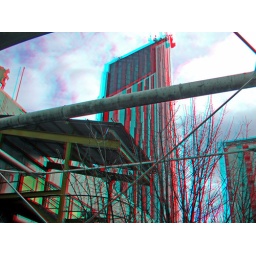
The Strata building London SE1 in anaglyph 3D stereo red blue glasses to view